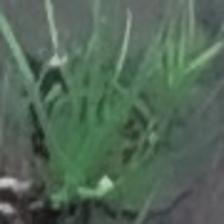
Label: clustered